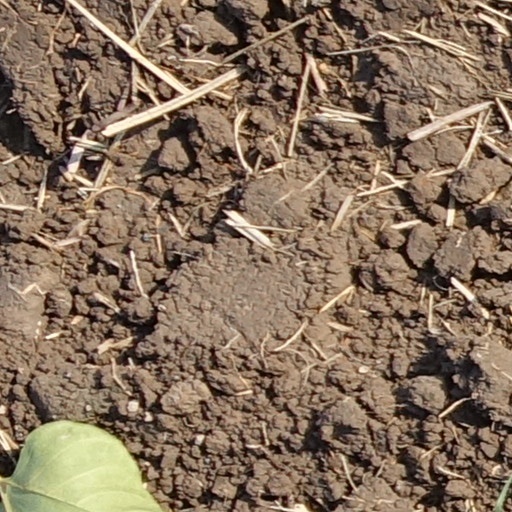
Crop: wheat